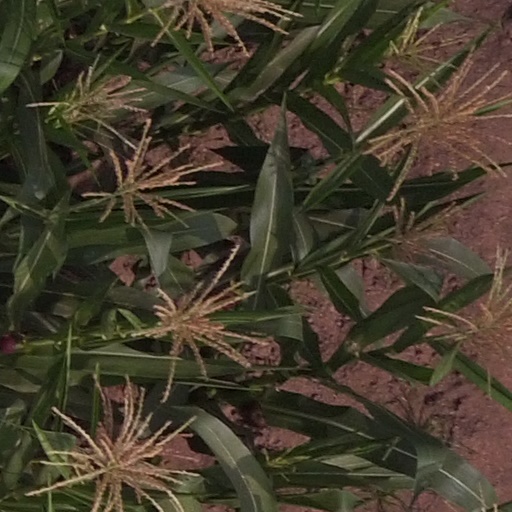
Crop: maize; corn